Corey Flynn

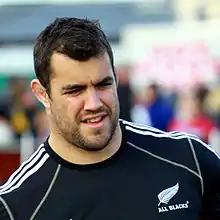
Flynn in 2011

Corey Robert Flynn (born 5 January 1981) is a New Zealand former rugby union player who most recently played for the West Coast in the Heartland Championship. He played in the position of hooker.